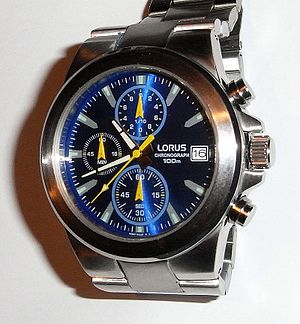
Kvartsur
Kvartsur.
Et kvartsur er et elektronisk ur, der styres af piezoelektriske svingninger i et krystal af mineralet kvarts. Disse svingninger styrer kvartsuret, lige som et penduls svingninger styrer et pendulurs gang. Kvartskrystallets svingninger har en meget stabil frekvens, dvs. svingningernes "takt" ændres kun forsvindende lidt over længere tid, og derfor er kvartsure temmelig præcise.